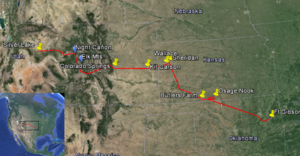
La carte représentant le voyage entrpris par les personnages. Certaines localités étant imaginaires, les lieux les plus proches et plus plausibles ont été choisis.
Le Trésor du lac d'argent est un film franco-yougoslavo-allemand réalisé par Harald Reinl, sorti en 1962.